Sacha Kljestan

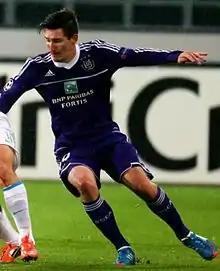
Kljestan against Zenit.

In June 2010, Kljestan signed a four-year contract with 2009–10 Belgian Pro League champions Anderlecht. He made his competitive debut and scored his first goal in the same game on July 27, 2010, in a 3–1 win over Welsh club The New Saints in the third qualifying round of the 2010–11 UEFA Champions League. In his first season in Belgium he appeared in 34 matches across all competitions scoring three goals and helped Anderlecht capture the 2010 Belgian Super Cup. While at Anderlecht, Kljestan was converted from his traditional number 10 role to a holding midfielder; where he partnered with Argentine Lucas Biglia. Together the two formed a strong partnership which lead Kljestan to his first-ever title, winning the Belgian Pro League in 2012. He quickly became a fan favorite as supporters began to call him "Mr. USA" and bring US flags to the stadium to show praise for the team's only American player. The following three seasons he remained a key player as Anderlecht captured three consecutive Belgian Pro League and Belgian Super Cup titles.